DC Universe Animated Original Movies

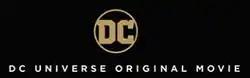
Logo from 2017–2024

The DC Universe Animated Original Movies (DCUAOM; also known as DC Universe Original Movies or DC Universe Movies or DC Animated Movies) are a series of American direct-to-video superhero animated films based on DC Comics characters and stories. From 2007 to 2022, films were produced primarily by Warner Bros. Animation but subsequently fell under DC Studios. Many films are stand-alone projects that are either adaptations of popular works or original stories.